Westford Knight

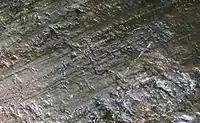
A detail of the rock, showing the "sword". The "shield" has been painted on, supposedly to indicate an underlying carving

"Westford Knight" is the name given to a pattern, variously interpreted as a carving, a natural feature, or a combination of both, located on a glacial boulder (also known as the Sinclair Rock) in Westford, Massachusetts in the United States.